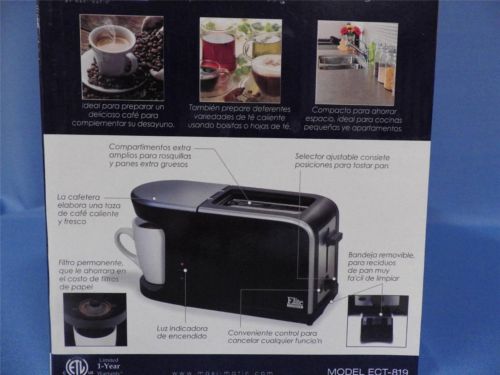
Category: toaster